Munaiyaduvar

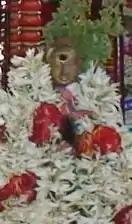

Munaiyaduvar, also known as Manai Aduvar Nayanar, Munaiyaduvar Nayanar, Munayaduvar, Munayaduvaar, Munaiyaduvaar and Munaiyatuvar, was a Nayanar saint, venerated in the Hindu sect of Shaivism. He is generally counted as the 52nd in the list of 63 Nayanars. Munaiyaduvar is described as a mercenary soldier, who would fight for the weak and vanished and use the fees received in service of his patron deity Shiva and the god's devotees.